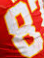
Number: 8